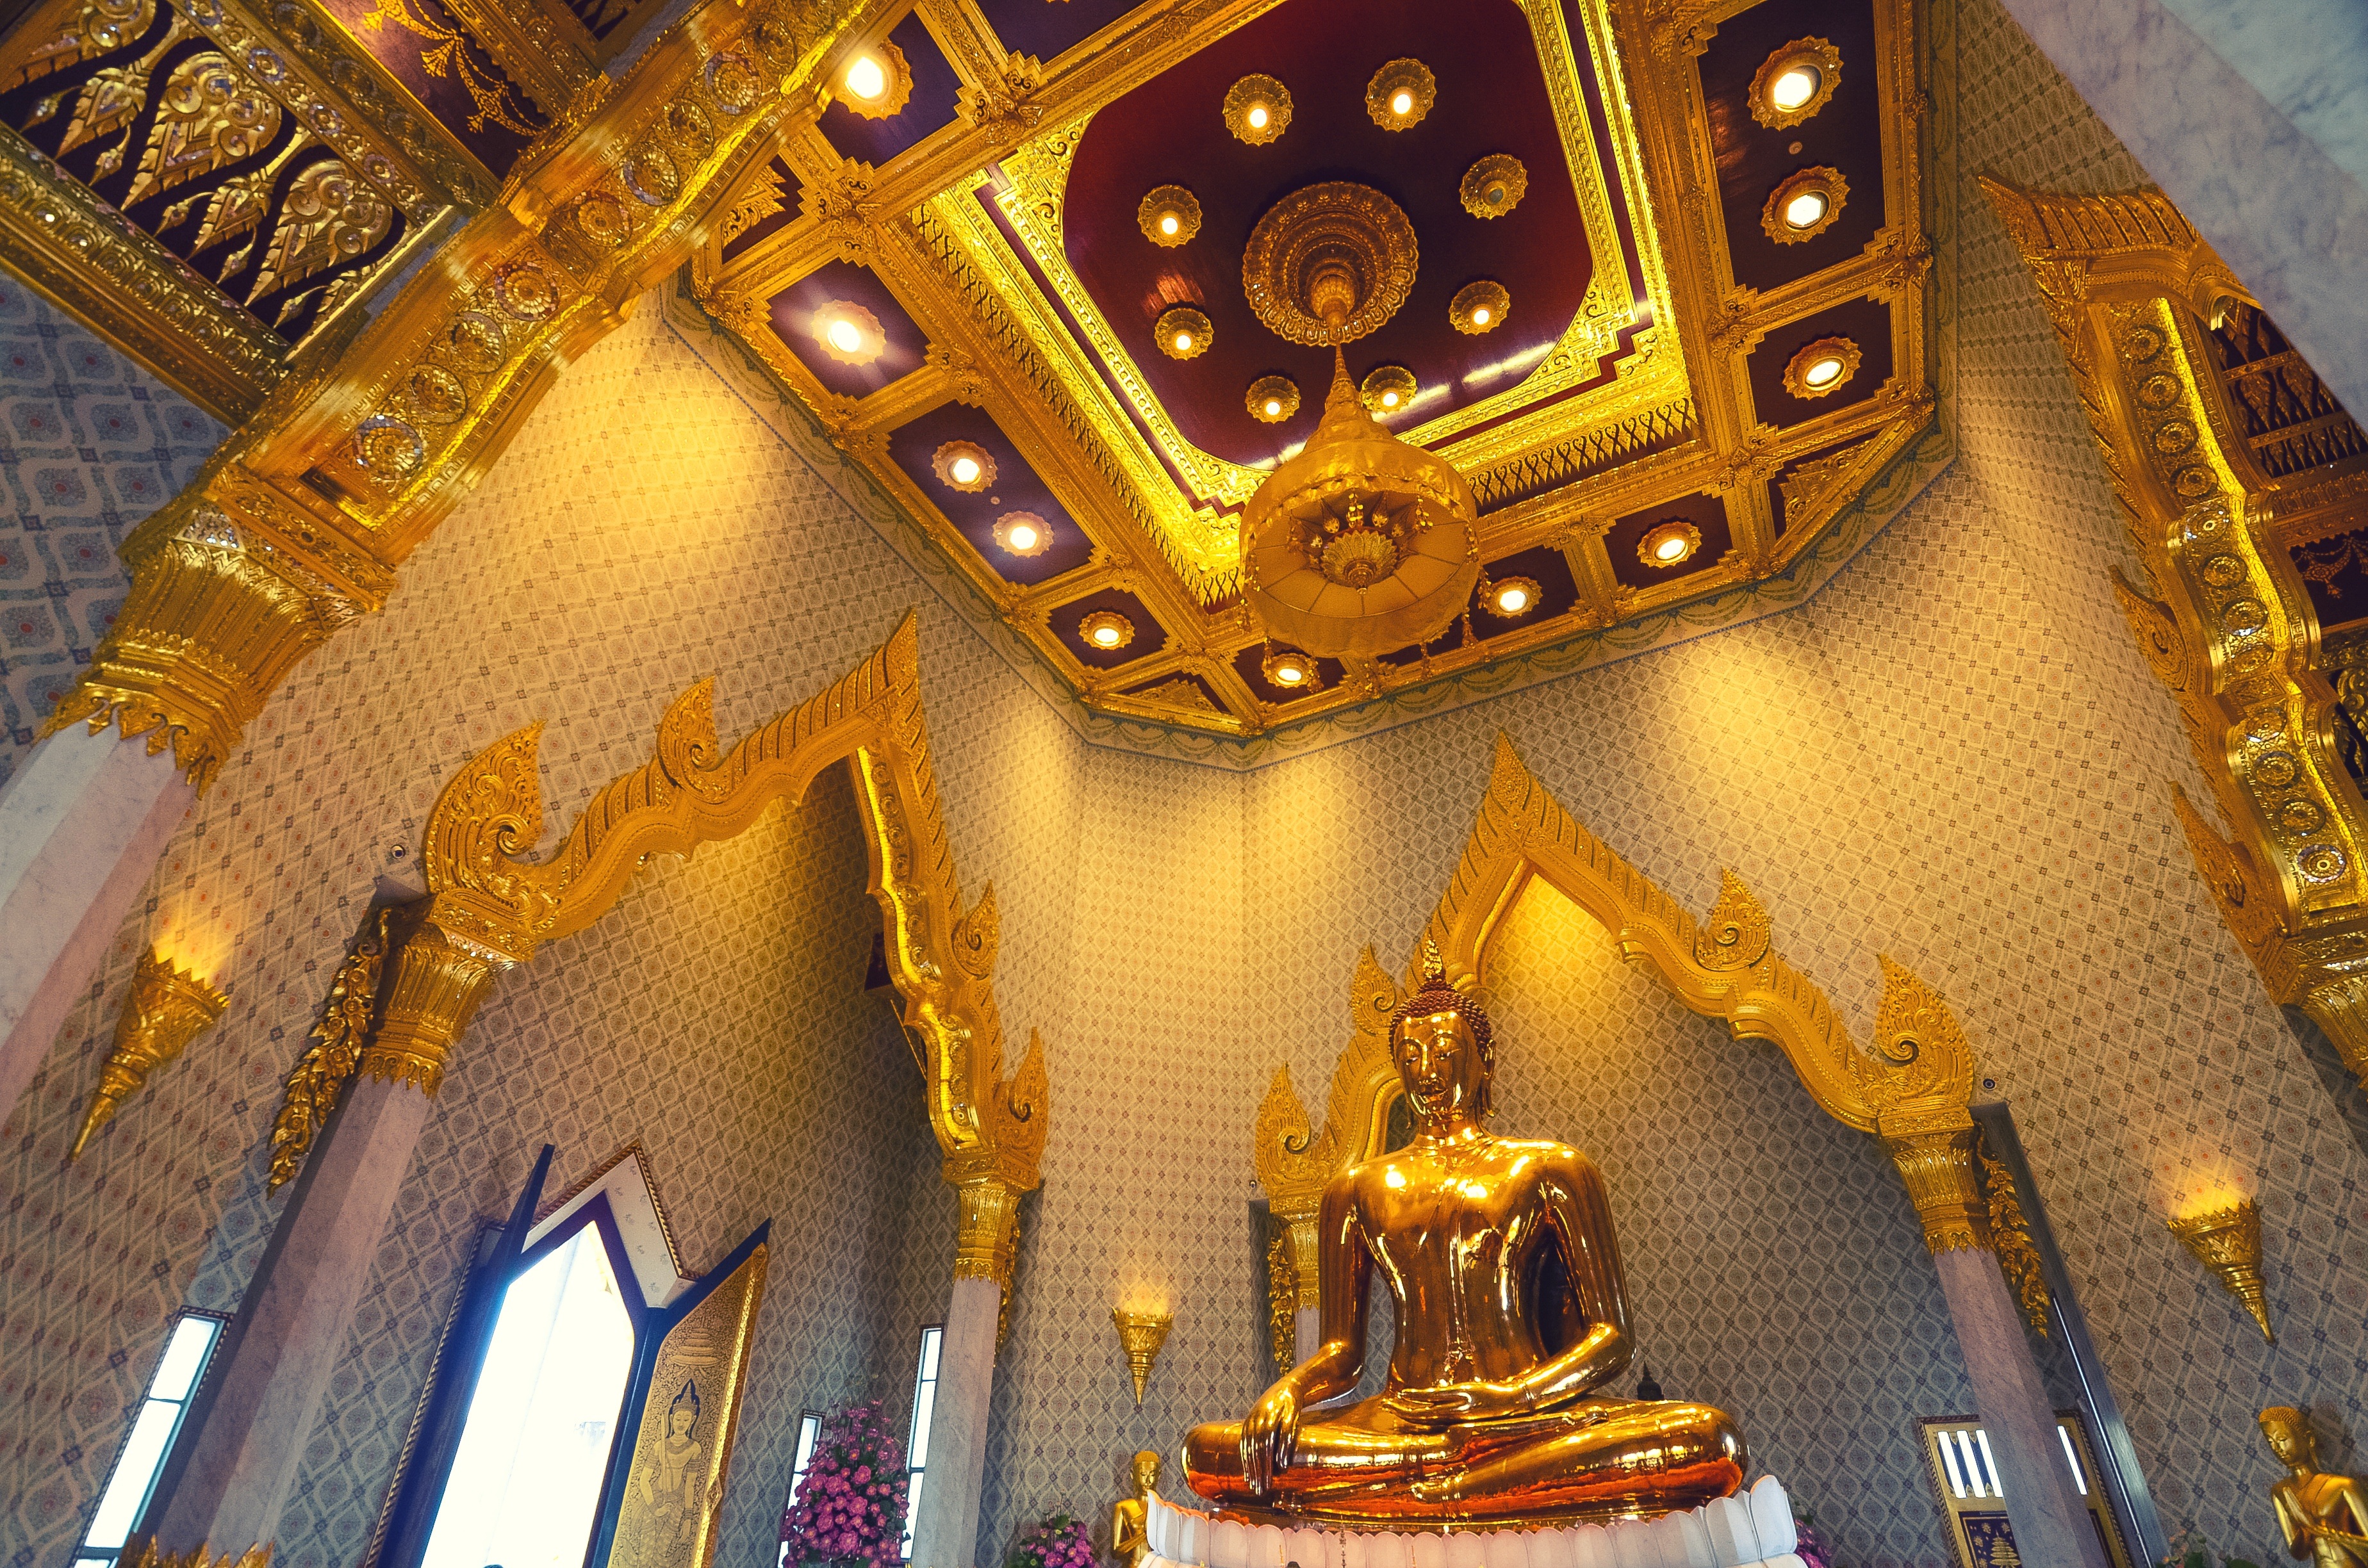
building, palace, religion, asia, landmark, place of worship, thailand, temple, wideangle, buddha, bangkok, wat, golden buddha, wat trimitr